Midwestern United States

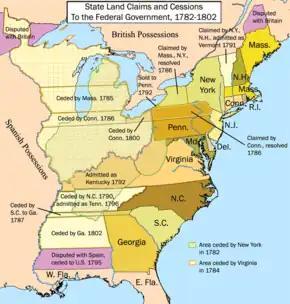
The state cessions that eventually allowed for the creation of the territories north and southwest of the River Ohio

The French and Indian exchange of goods was called an exchange of gifts rather than a trade. These gifts held greater meaning to the relationship between the two than a simple economic exchange because the trade itself was inseparable from the social relations it fostered and the alliance it created. In the meshed French and Algonquian system of trade, the Algonquian familial metaphor of a father and his children shaped the political relationship between the French and the Natives in this region. The French, regarded as the metaphoric father, were expected to provide for the needs of the Algonquians and, in return, the Algonquians, the metaphoric children, would be obligated to assist and obey them. Traders ("voyageurs", "coureur des bois") coming into Indian villages facilitated this system of symbolic exchange to establish or maintain alliances and friendships.